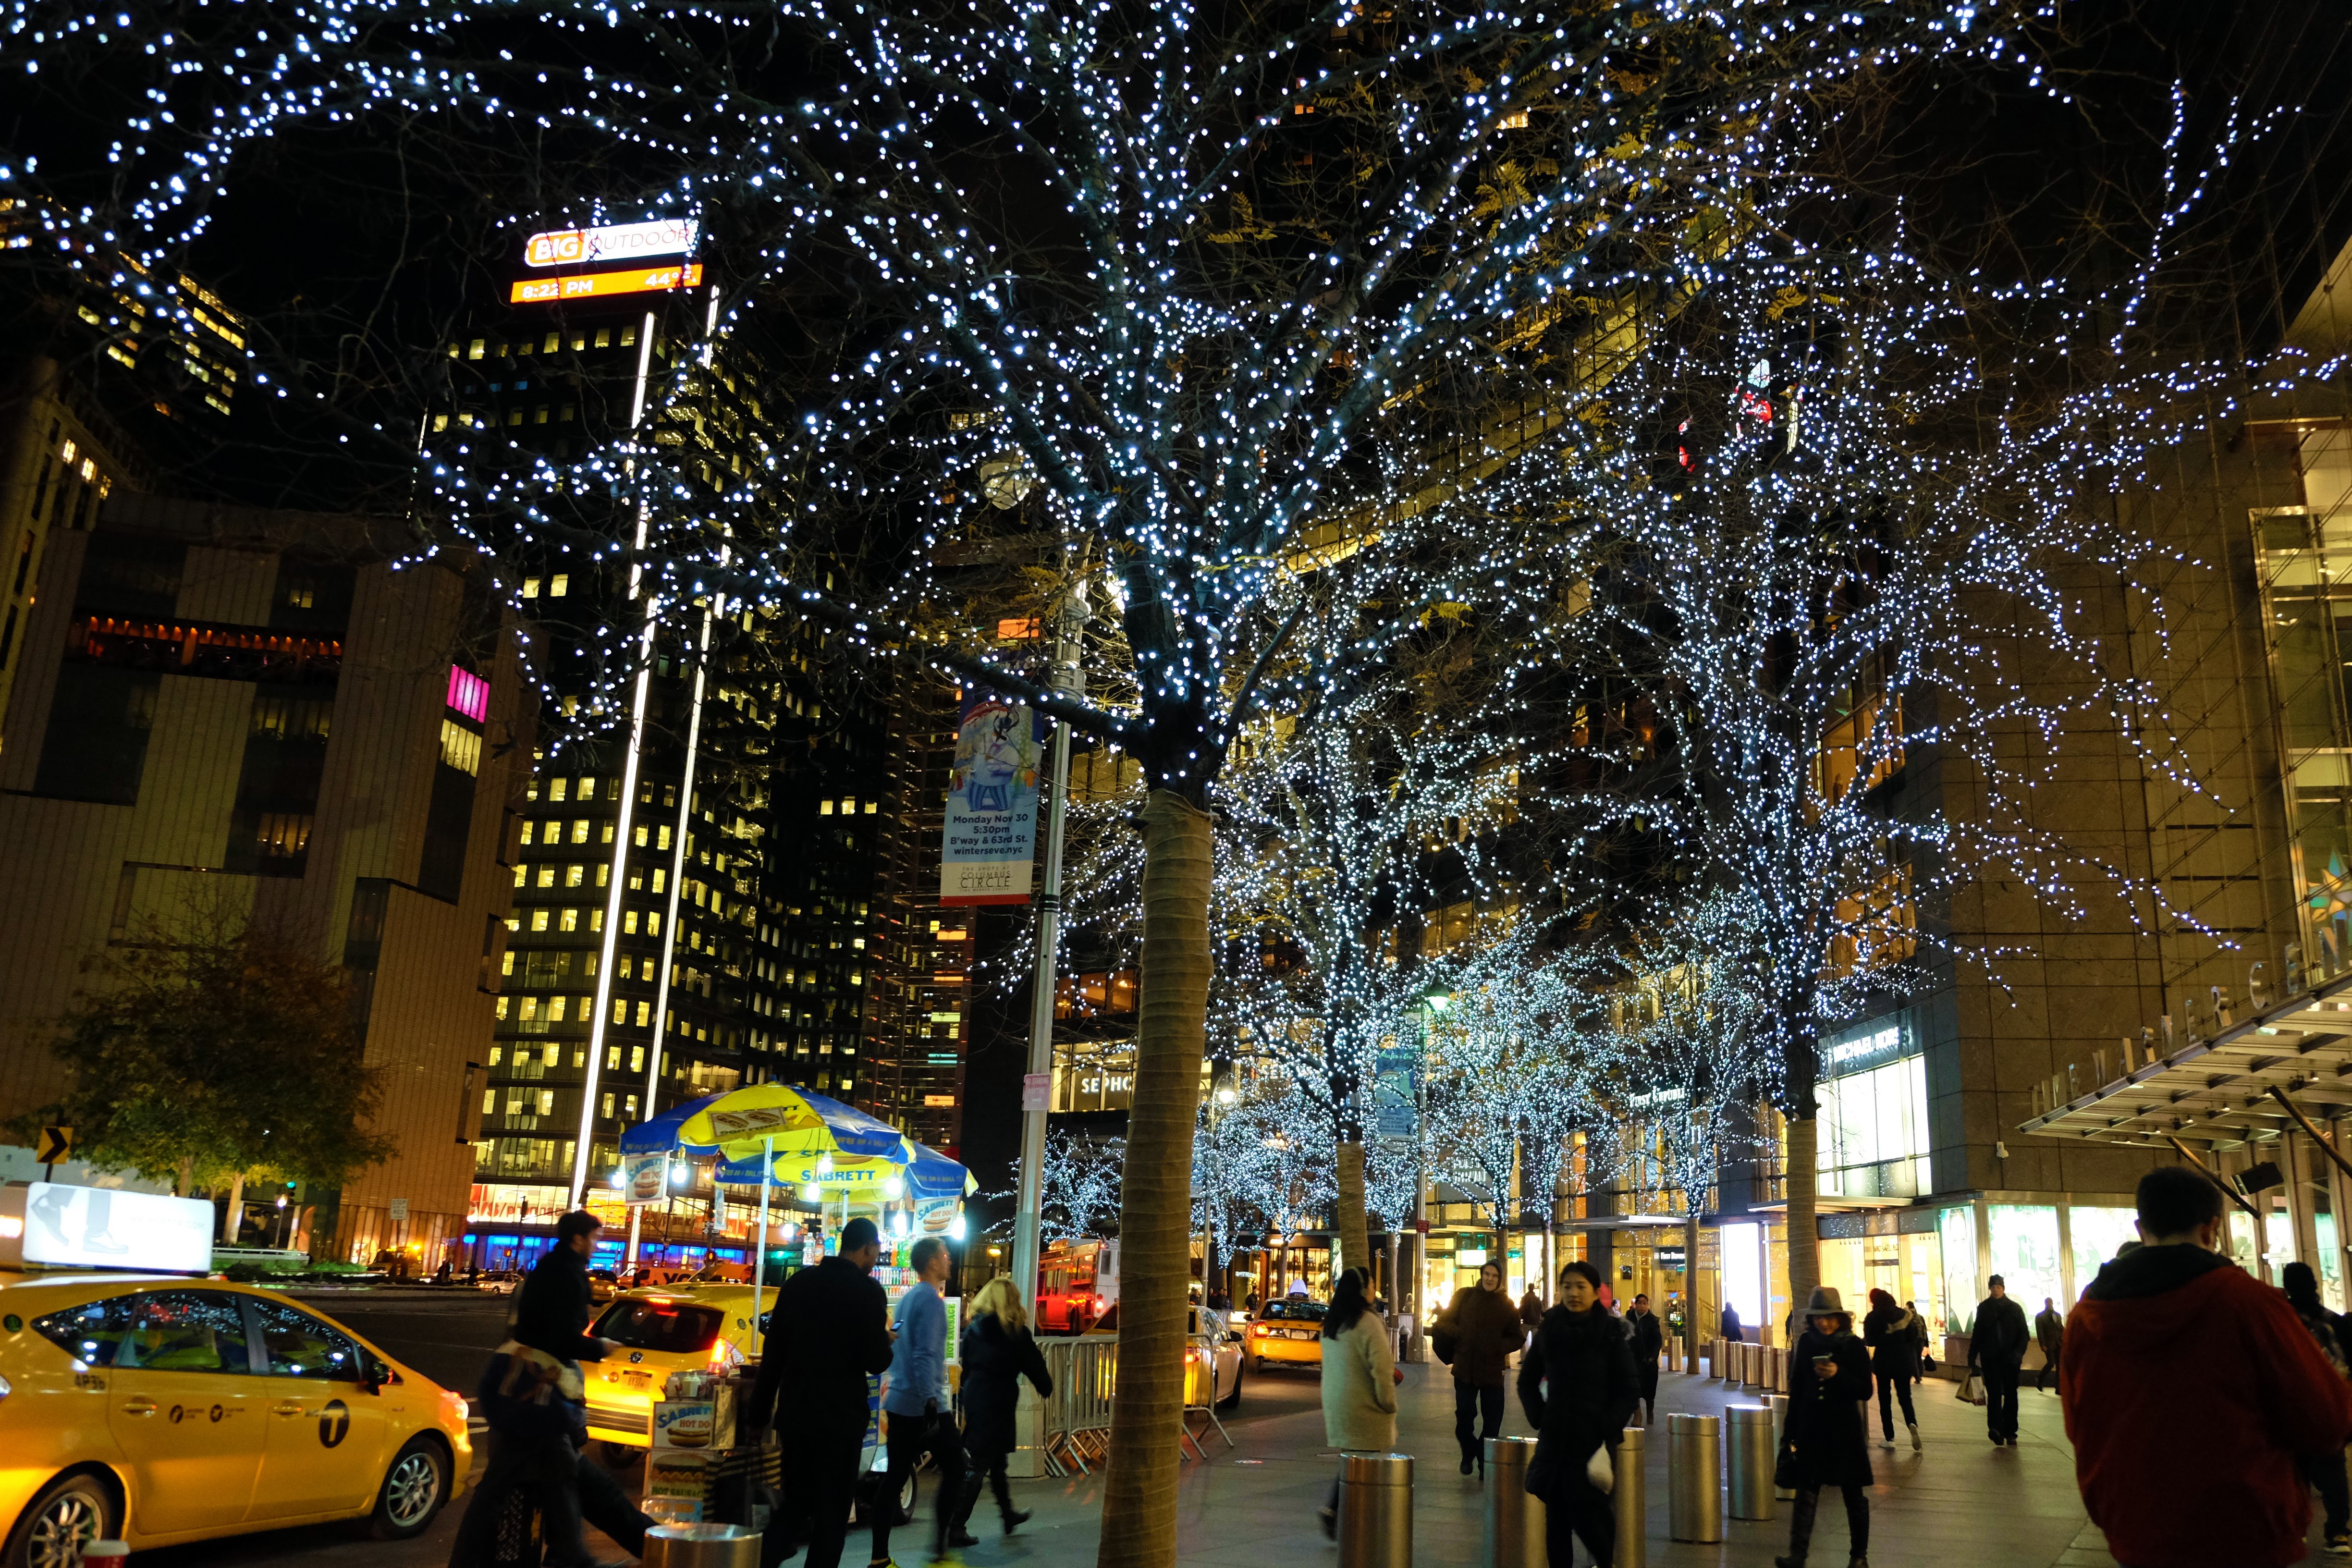
tree, street, night, city, cityscape, downtown, evening, christmas, christmas decoration, metropolis, christmas lights, urban area, metropolitan area